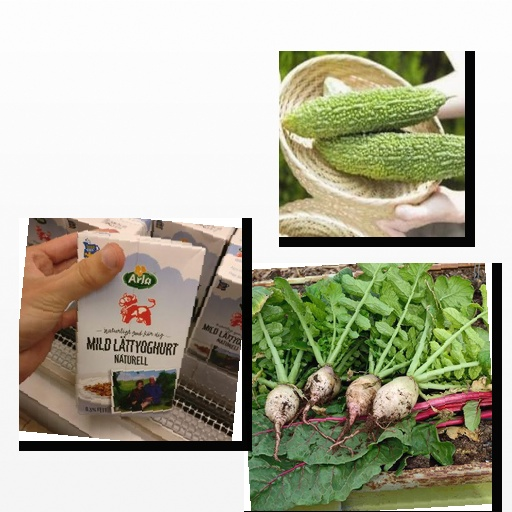
Food items: turnip, natural_low_fat_yogurt, bitter_gourd